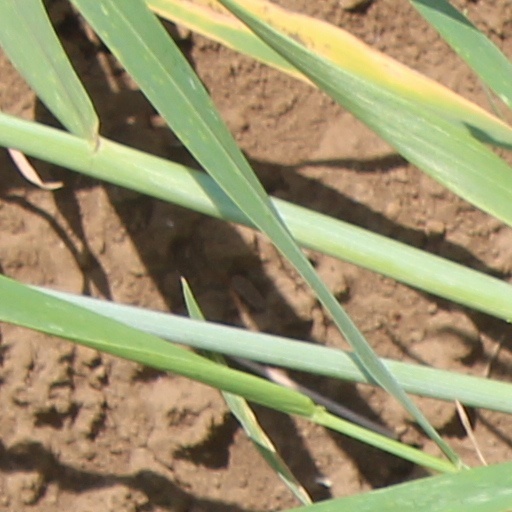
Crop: wheat